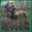
Label: deer